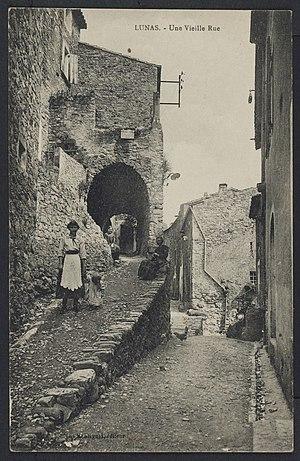
Lunas. - Une vieille rue
Lunas, en occitan Lunaç, est une commune française située dans le département de l'Hérault en région Occitanie.